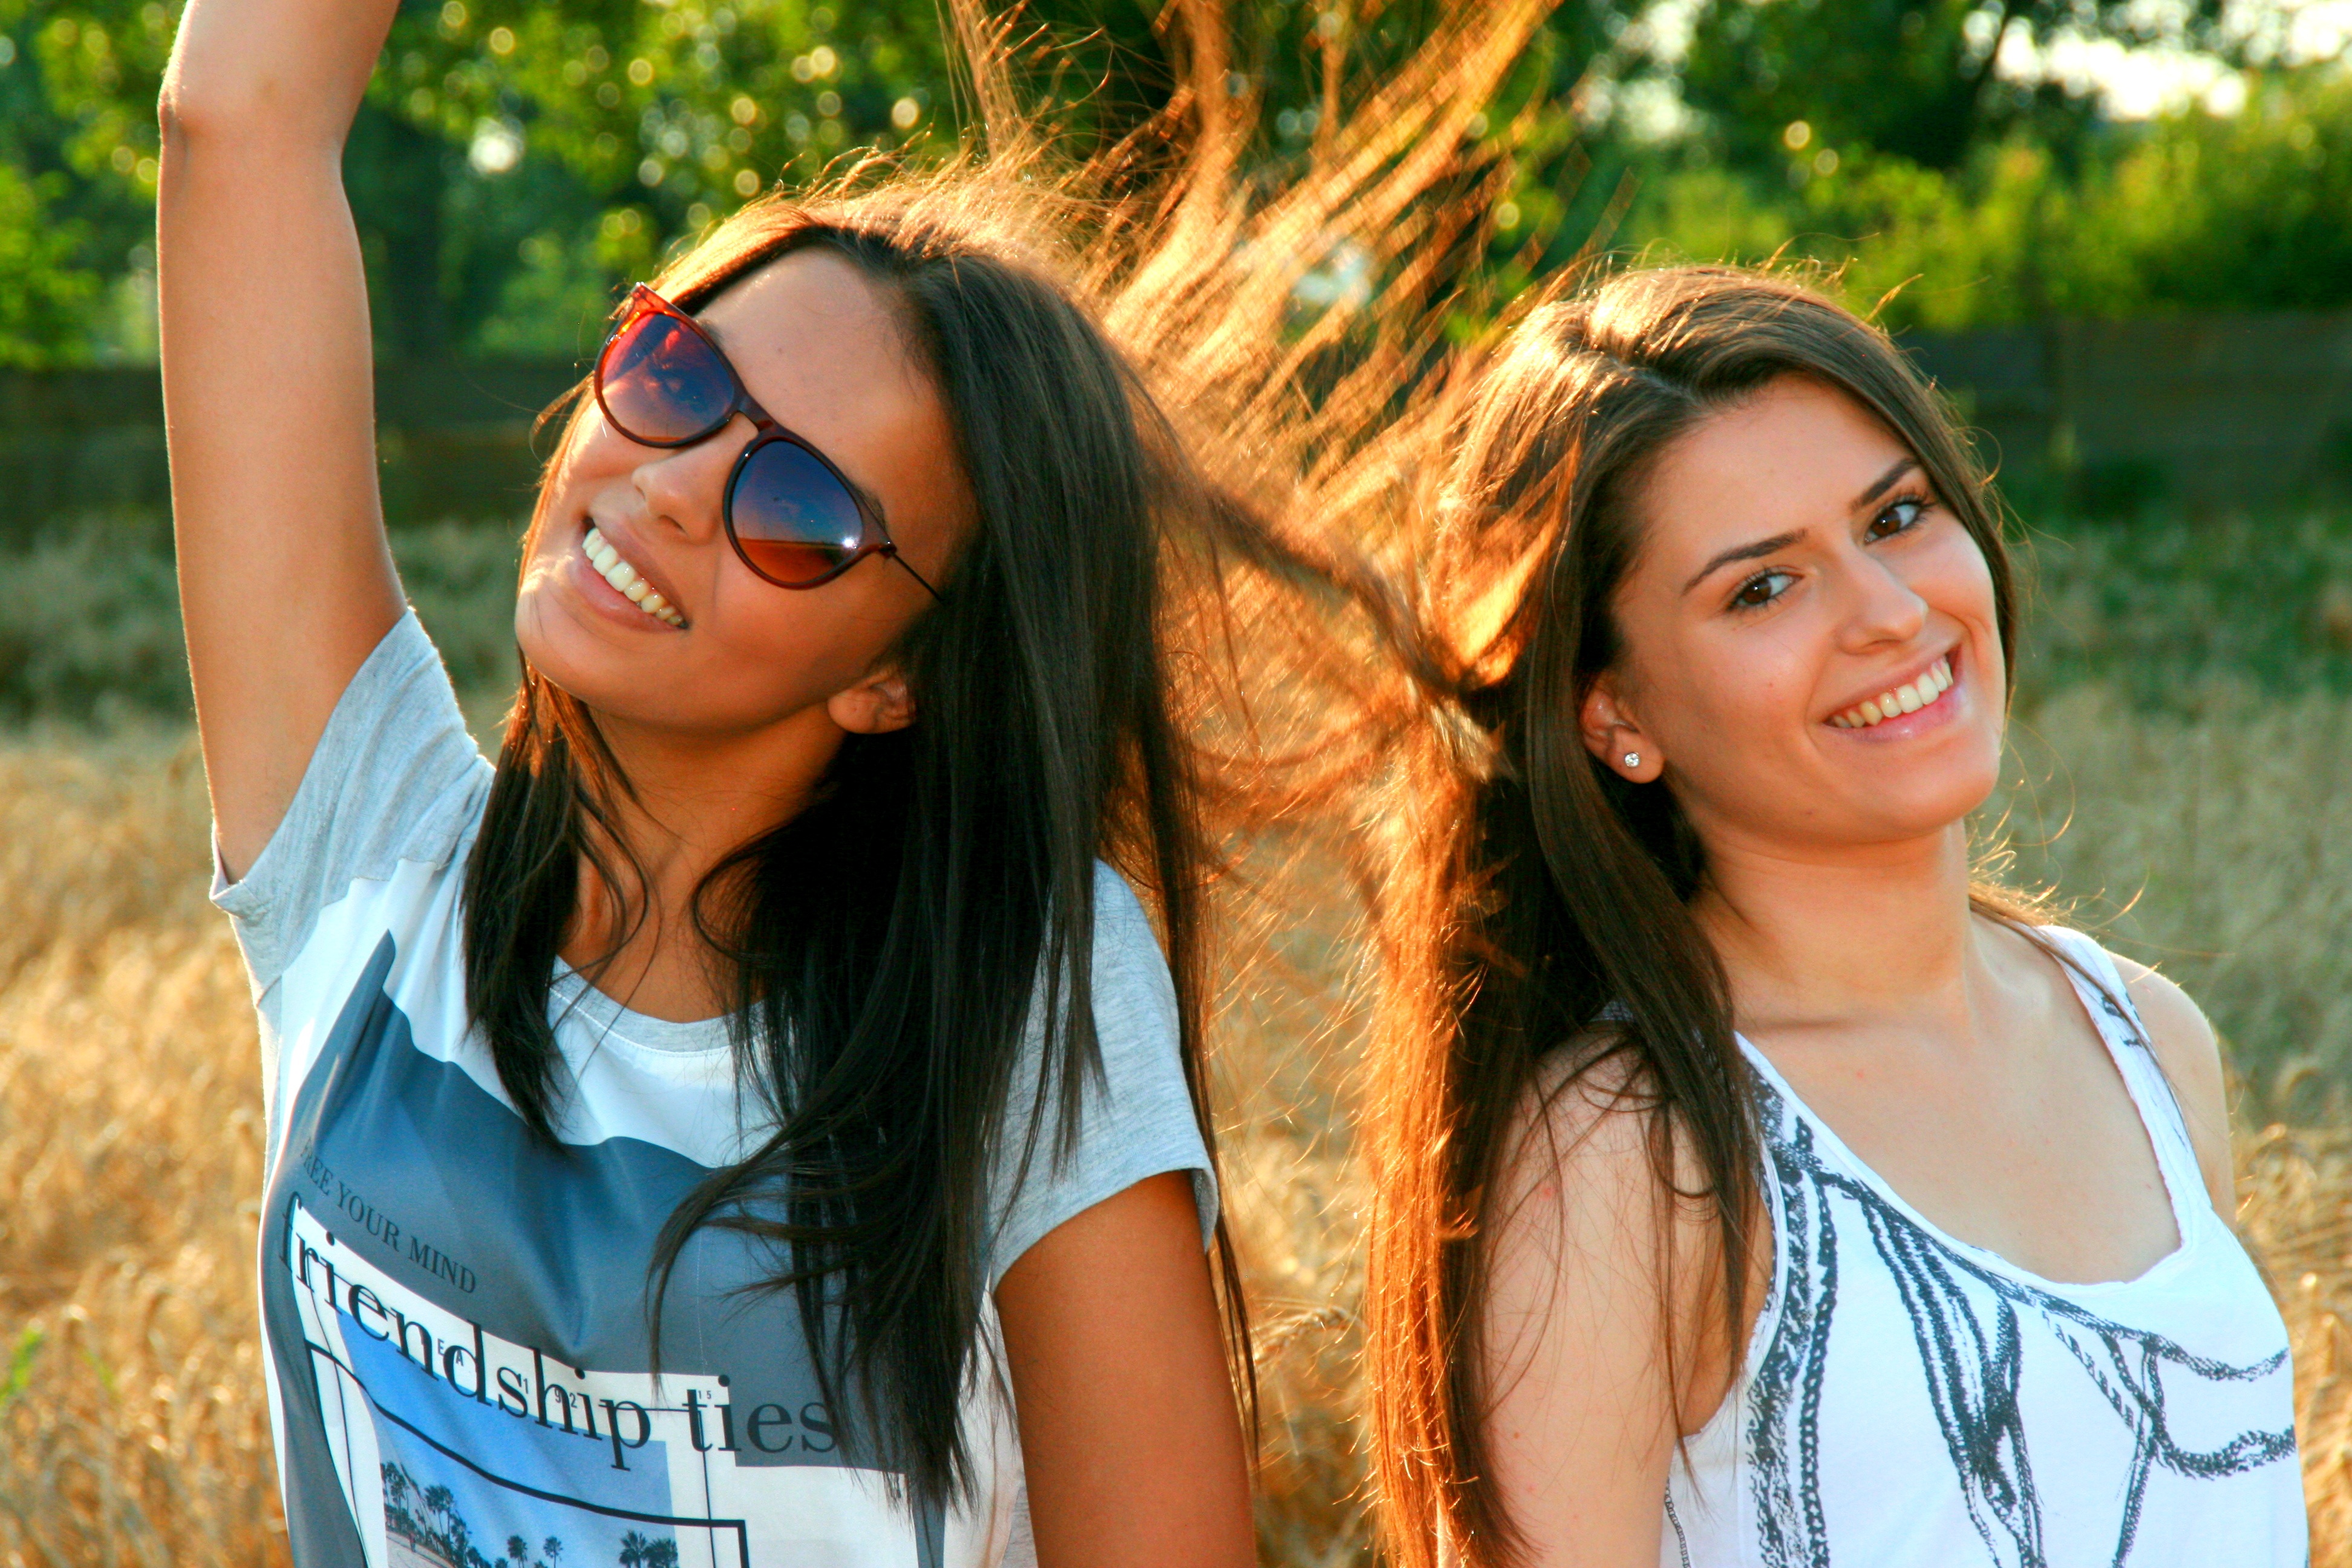
person, people, girl, vacation, love, spring, friendship, smile, girls, beauty